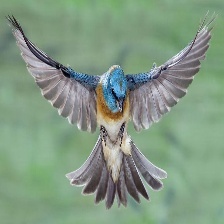
Species: LAZULI BUNTING
Scientific name: PASSERINA AMOENA
ImageNet parent category: indigo_bunting